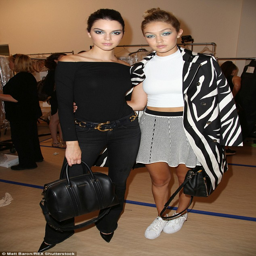
dynamic duo : rocked their casual chic styles upon their arrival at the fashion show